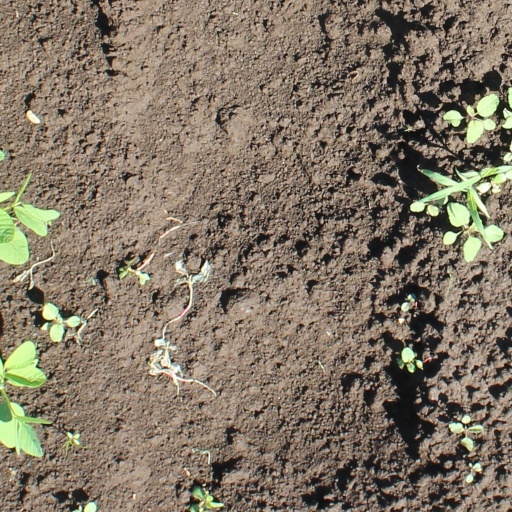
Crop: soybean